Histamine liberators

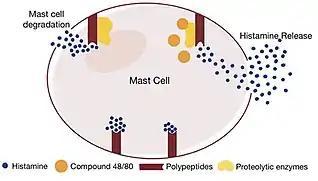
The mechanism of the protease theory

When research on histamine liberators peaked during the 1950s, the ‘Protease theory’, proposed during 1962 by Börje Uvnäs, was one of the most prominent explanations attempting to explain the mechanisms of histamine liberators. Experimental studies were conducted to elucidate the mechanism of histamine liberators found in anaesthetics; for instance, one particular experiment demonstrated that proteolytic enzymes (a type of enzyme that digests proteins such as pepsin and trypsin) were able to split histamine compounds from the polypeptides (proteins within the mast cell) to which they were bound to. The activity of these proteolytic enzymes were also seen to increase in the presence of compound 48/80 (along with other histamine liberator compounds). Thus, it was hypothesized that when these enzymes were activated, they liberated and freed histamine molecules by degrading the mast cell, triggering a response in the surrounding tissue.